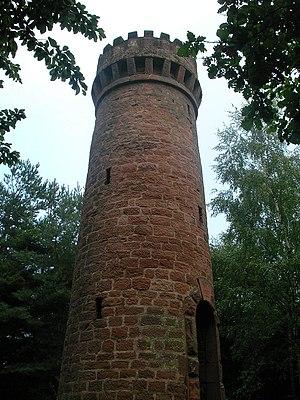
Tour-belvédère du Wasenkoepfel à Oberbronn (Bas-Rhin, France).